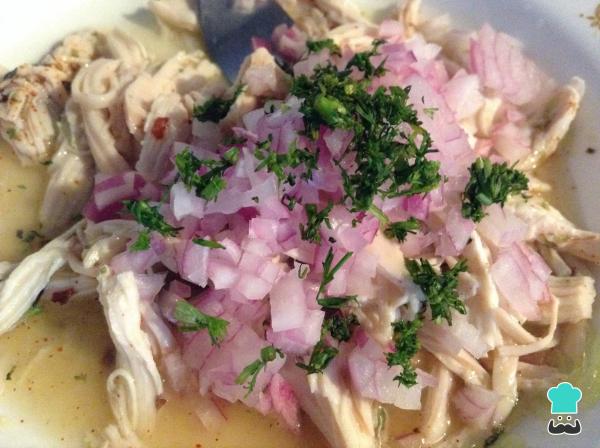
Adiciona ahora la cebolla roja en cuadros pequeños y el cilantro fresco finamente picado.